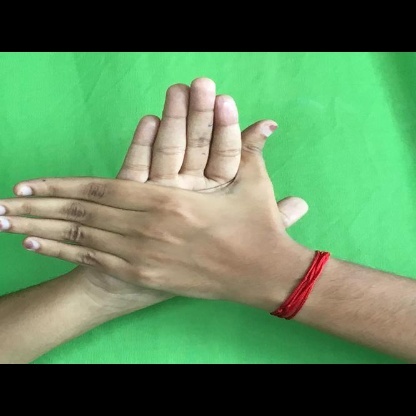
Mudra: Chakra